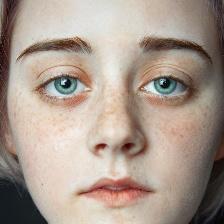
Label: faces